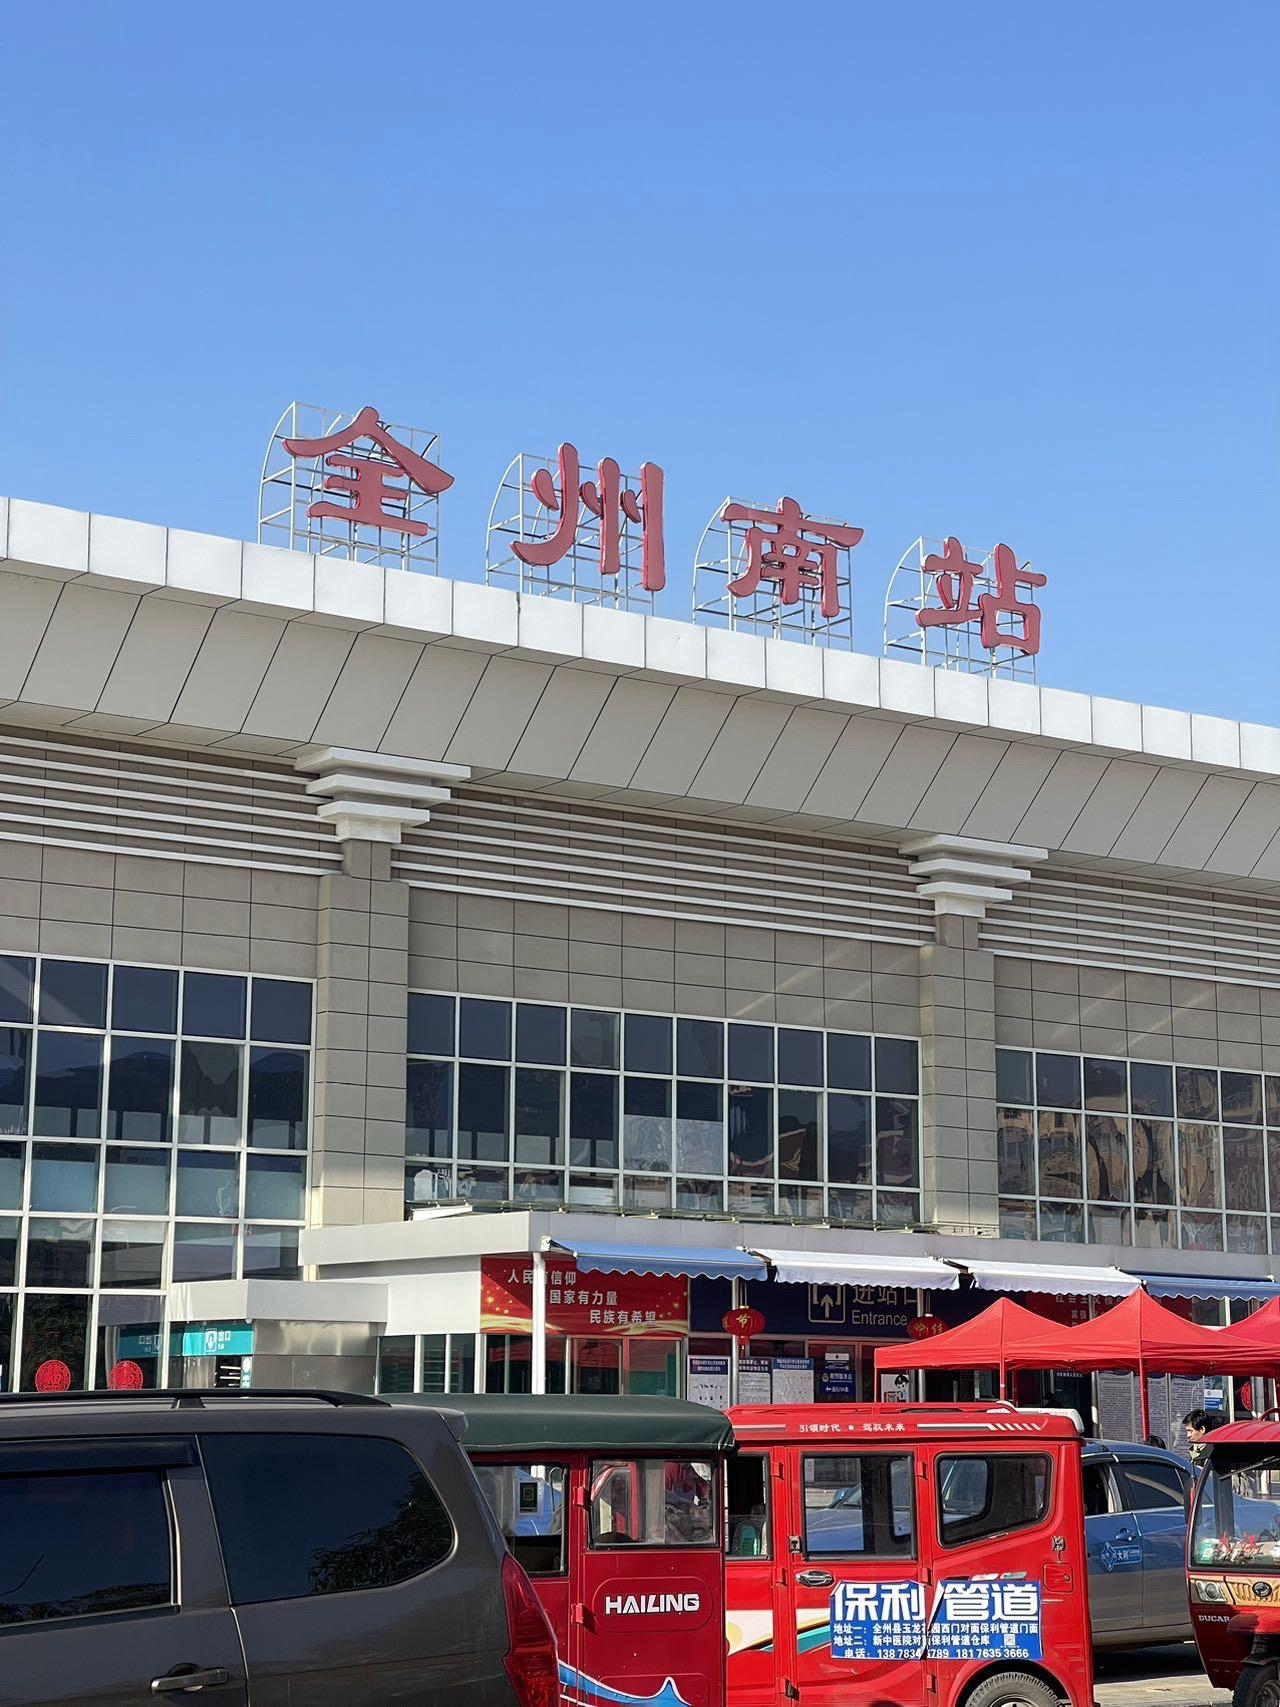
地标名称：全州南站
所在城市：桂林市·全州县